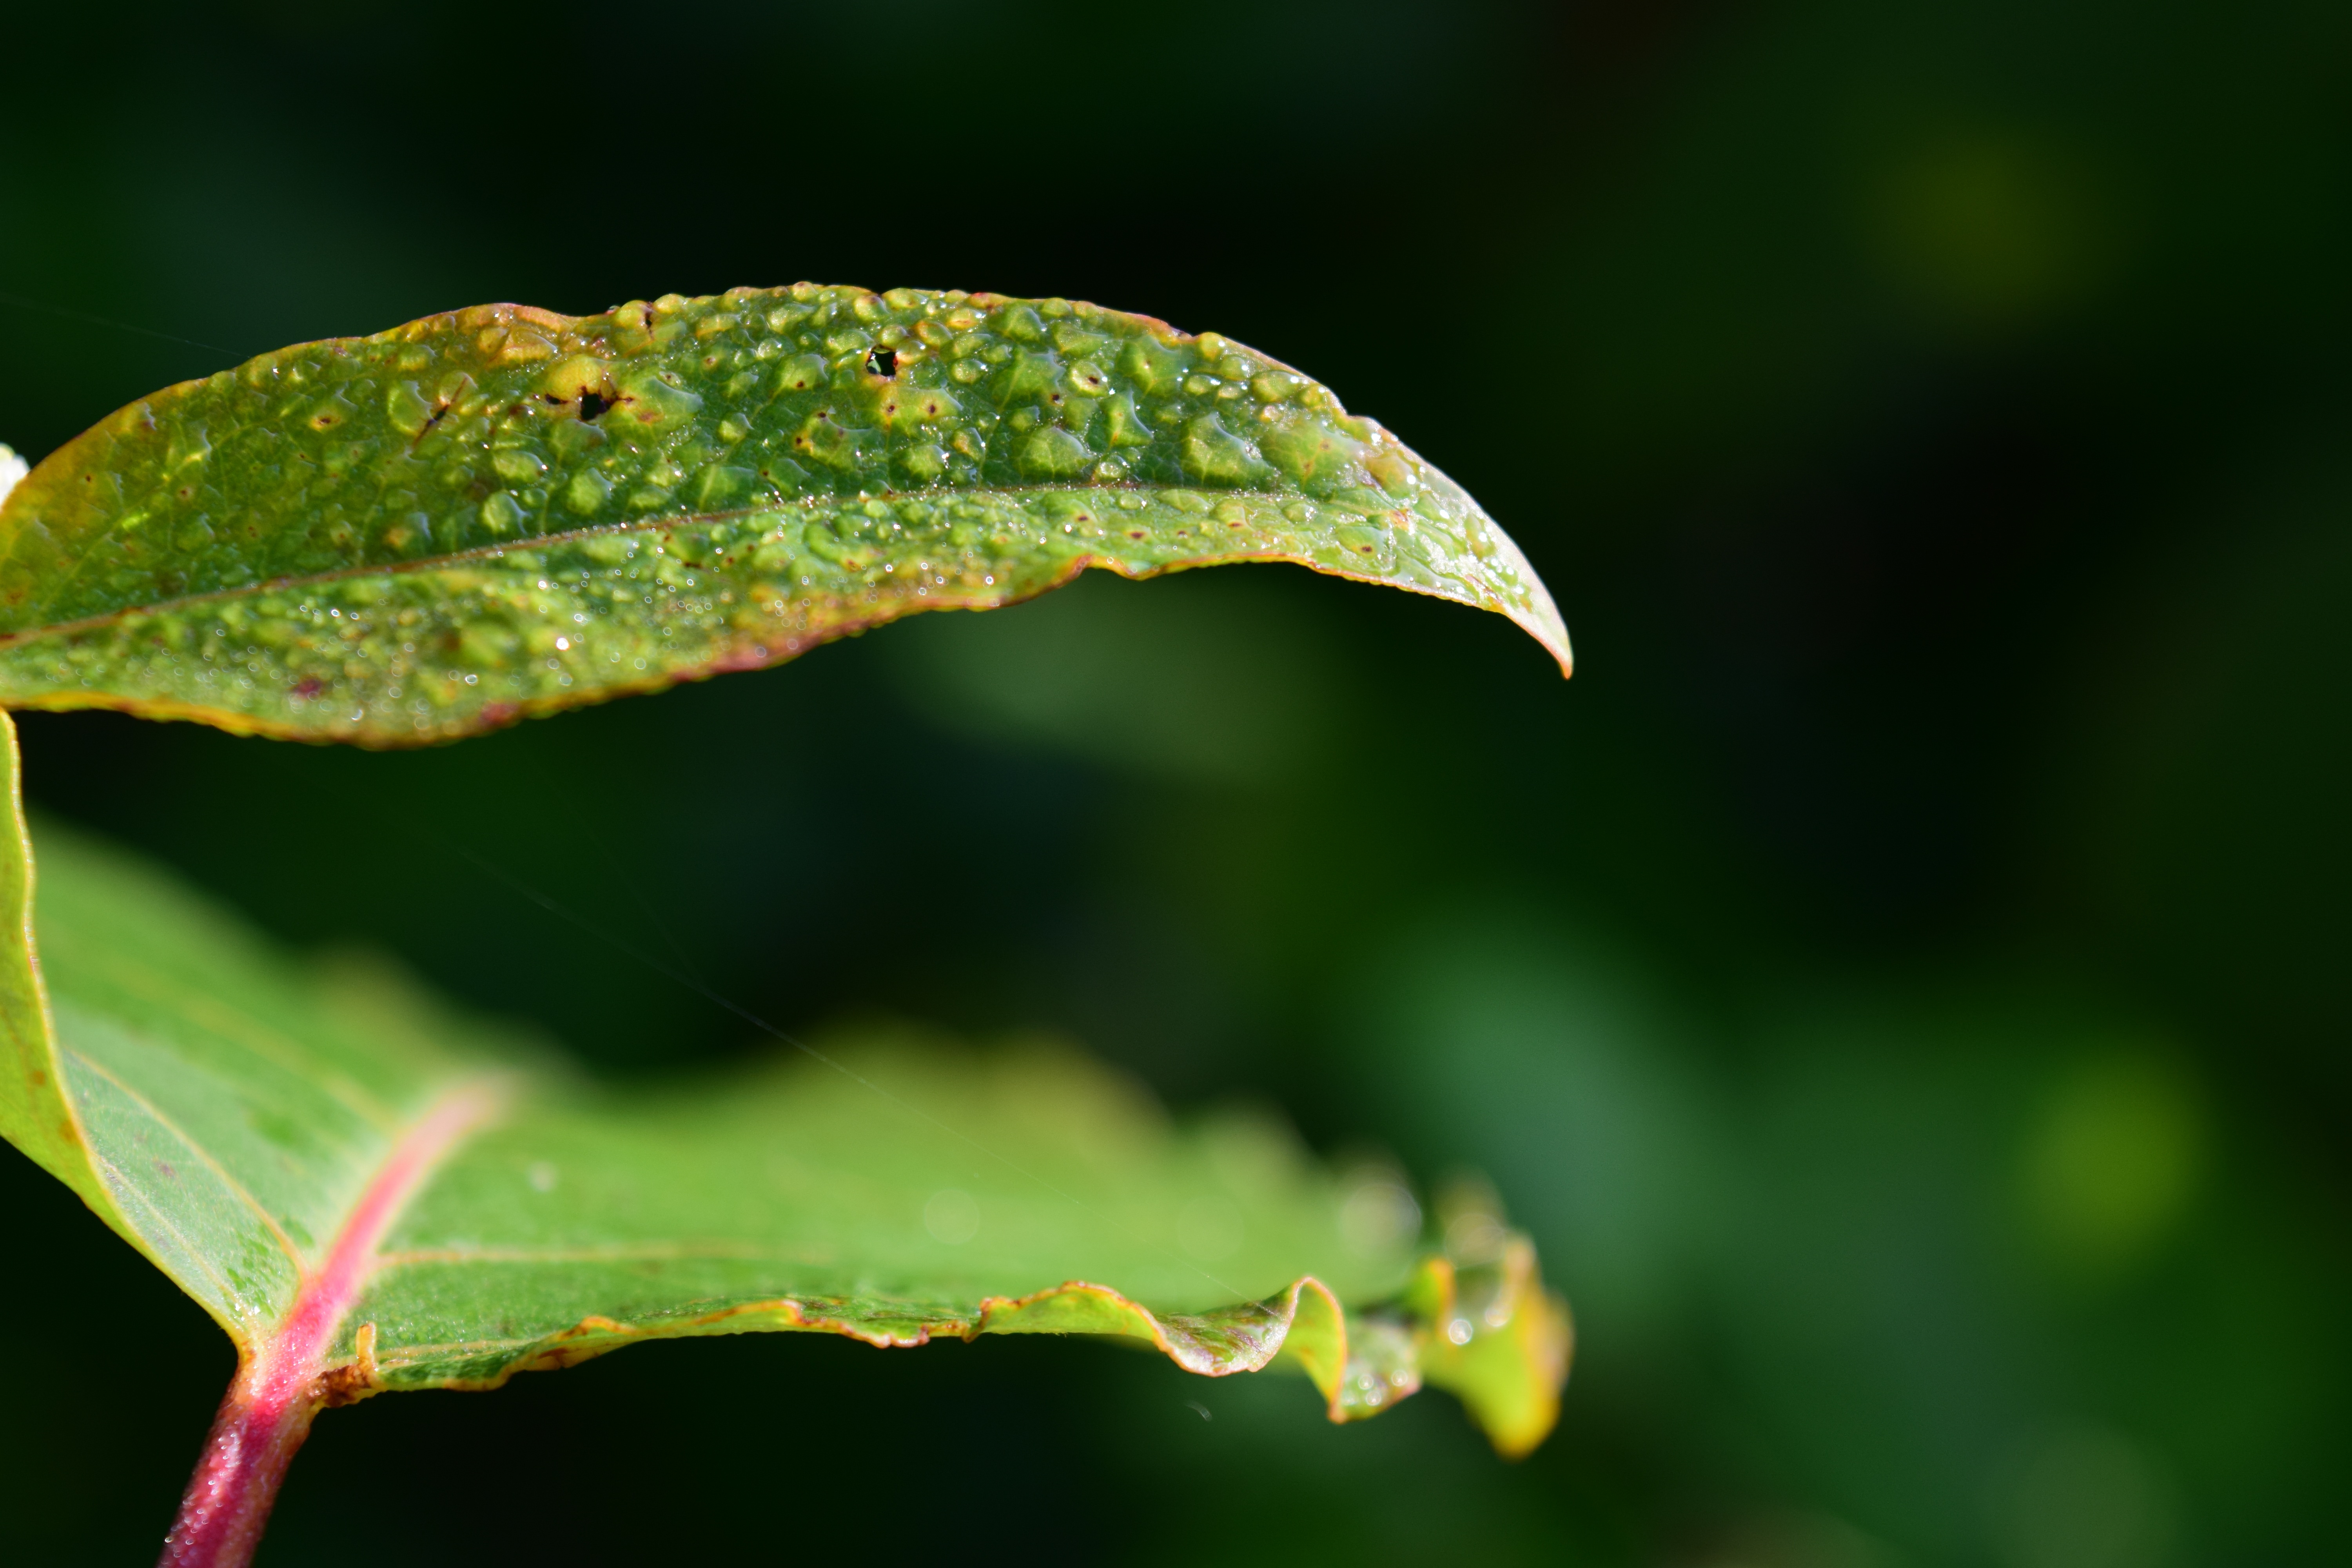
nature, branch, dew, plant, photography, leaf, flower, wet, summer, green, autumn, botany, close, flora, fauna, map, wildflower, close up, background, postcard, strong, moist, greeting card, morgentau, macro photography, plant stem